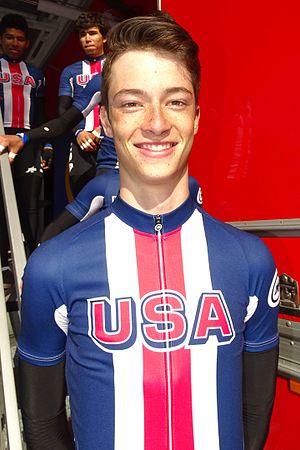
Reportage réalisé le dimanche 10 avril à l'occasion du départ du Paris-Roubaix juniors 2016 à Saint-Amand-les-Eaux, France.
Ian Garrison, né le 14 avril 1998 à Decatur, est un coureur cycliste américain, membre de l'équipe Deceuninck-Quick Step. Il est notamment champion des États-Unis du contre-la-montre en 2019.